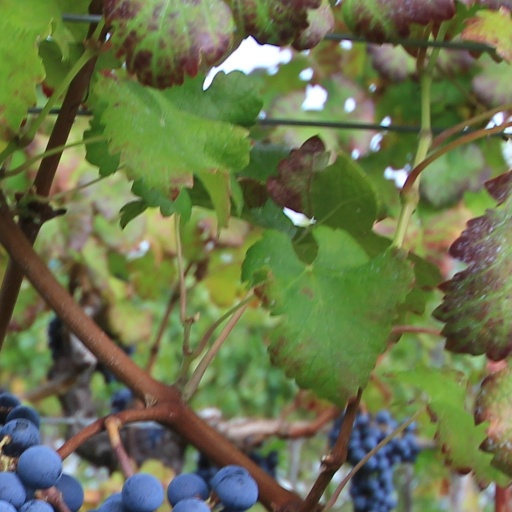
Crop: grape